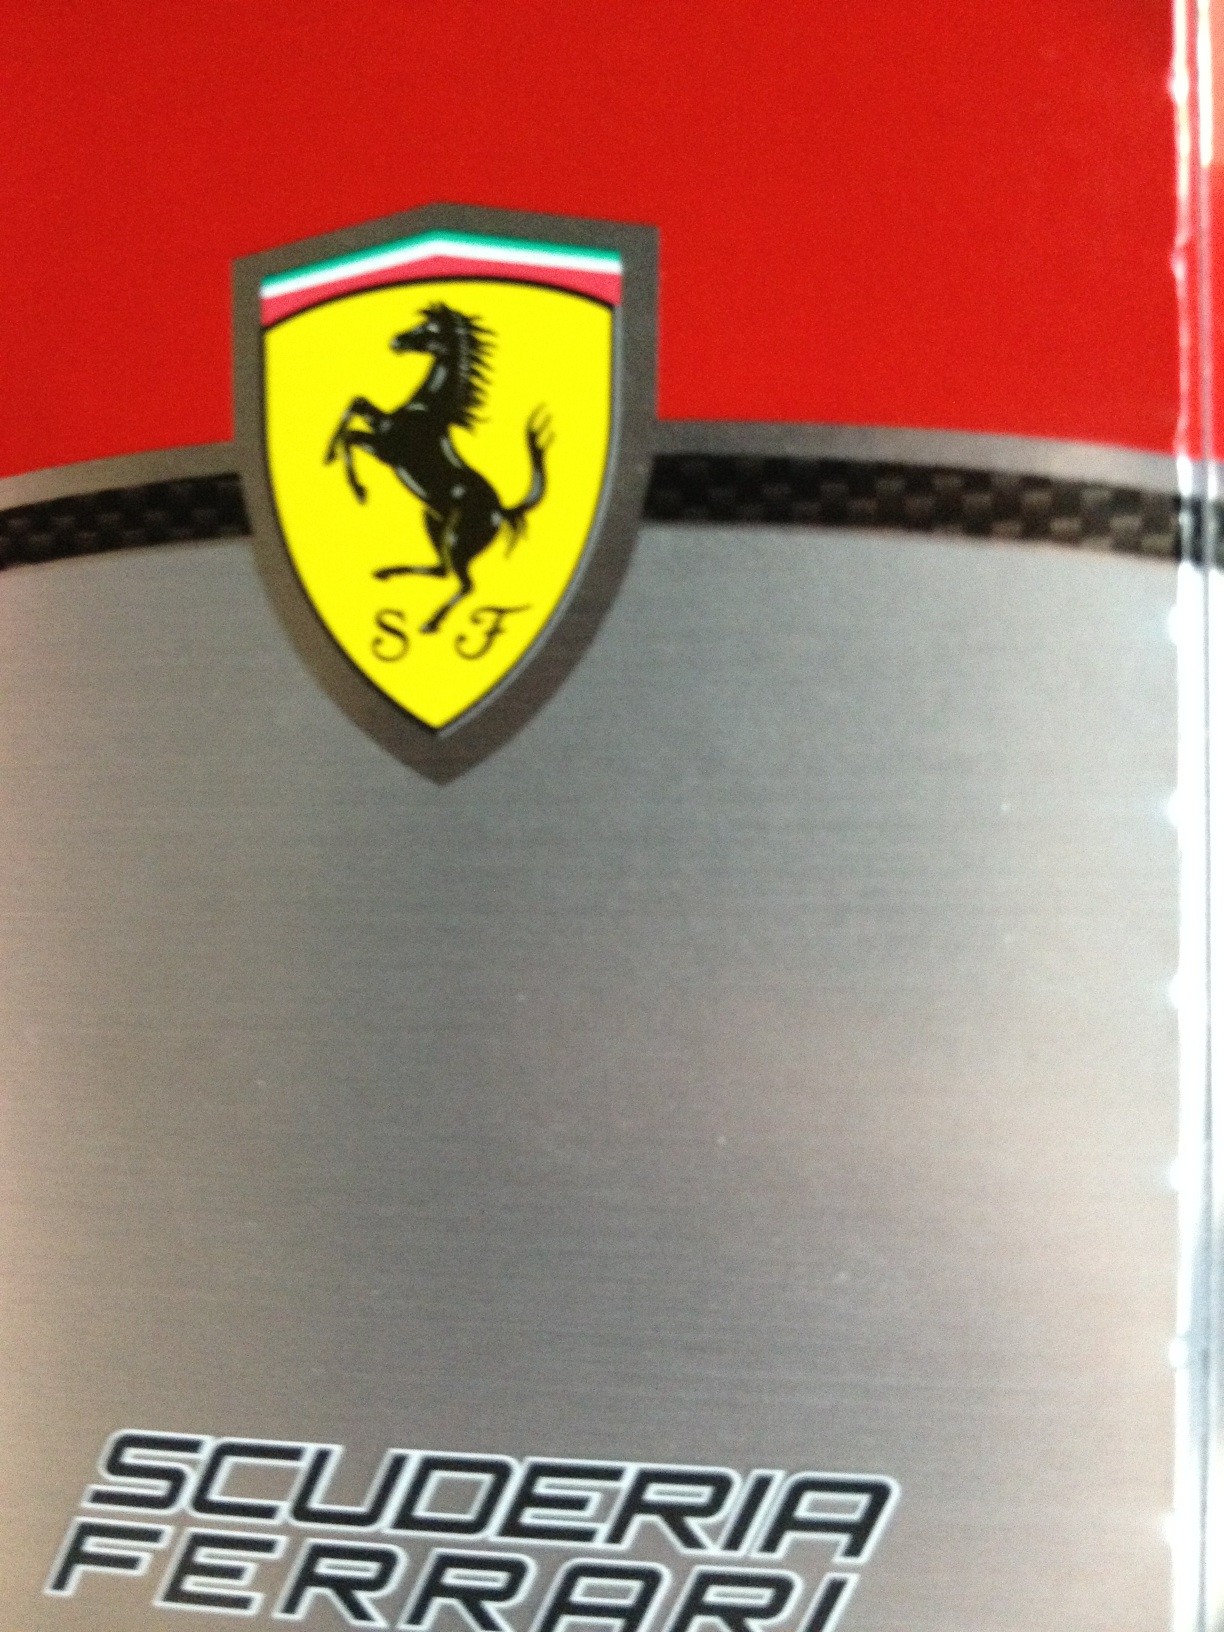Question: What is the name of this perfume sample?
Answer: scuderia ferrari